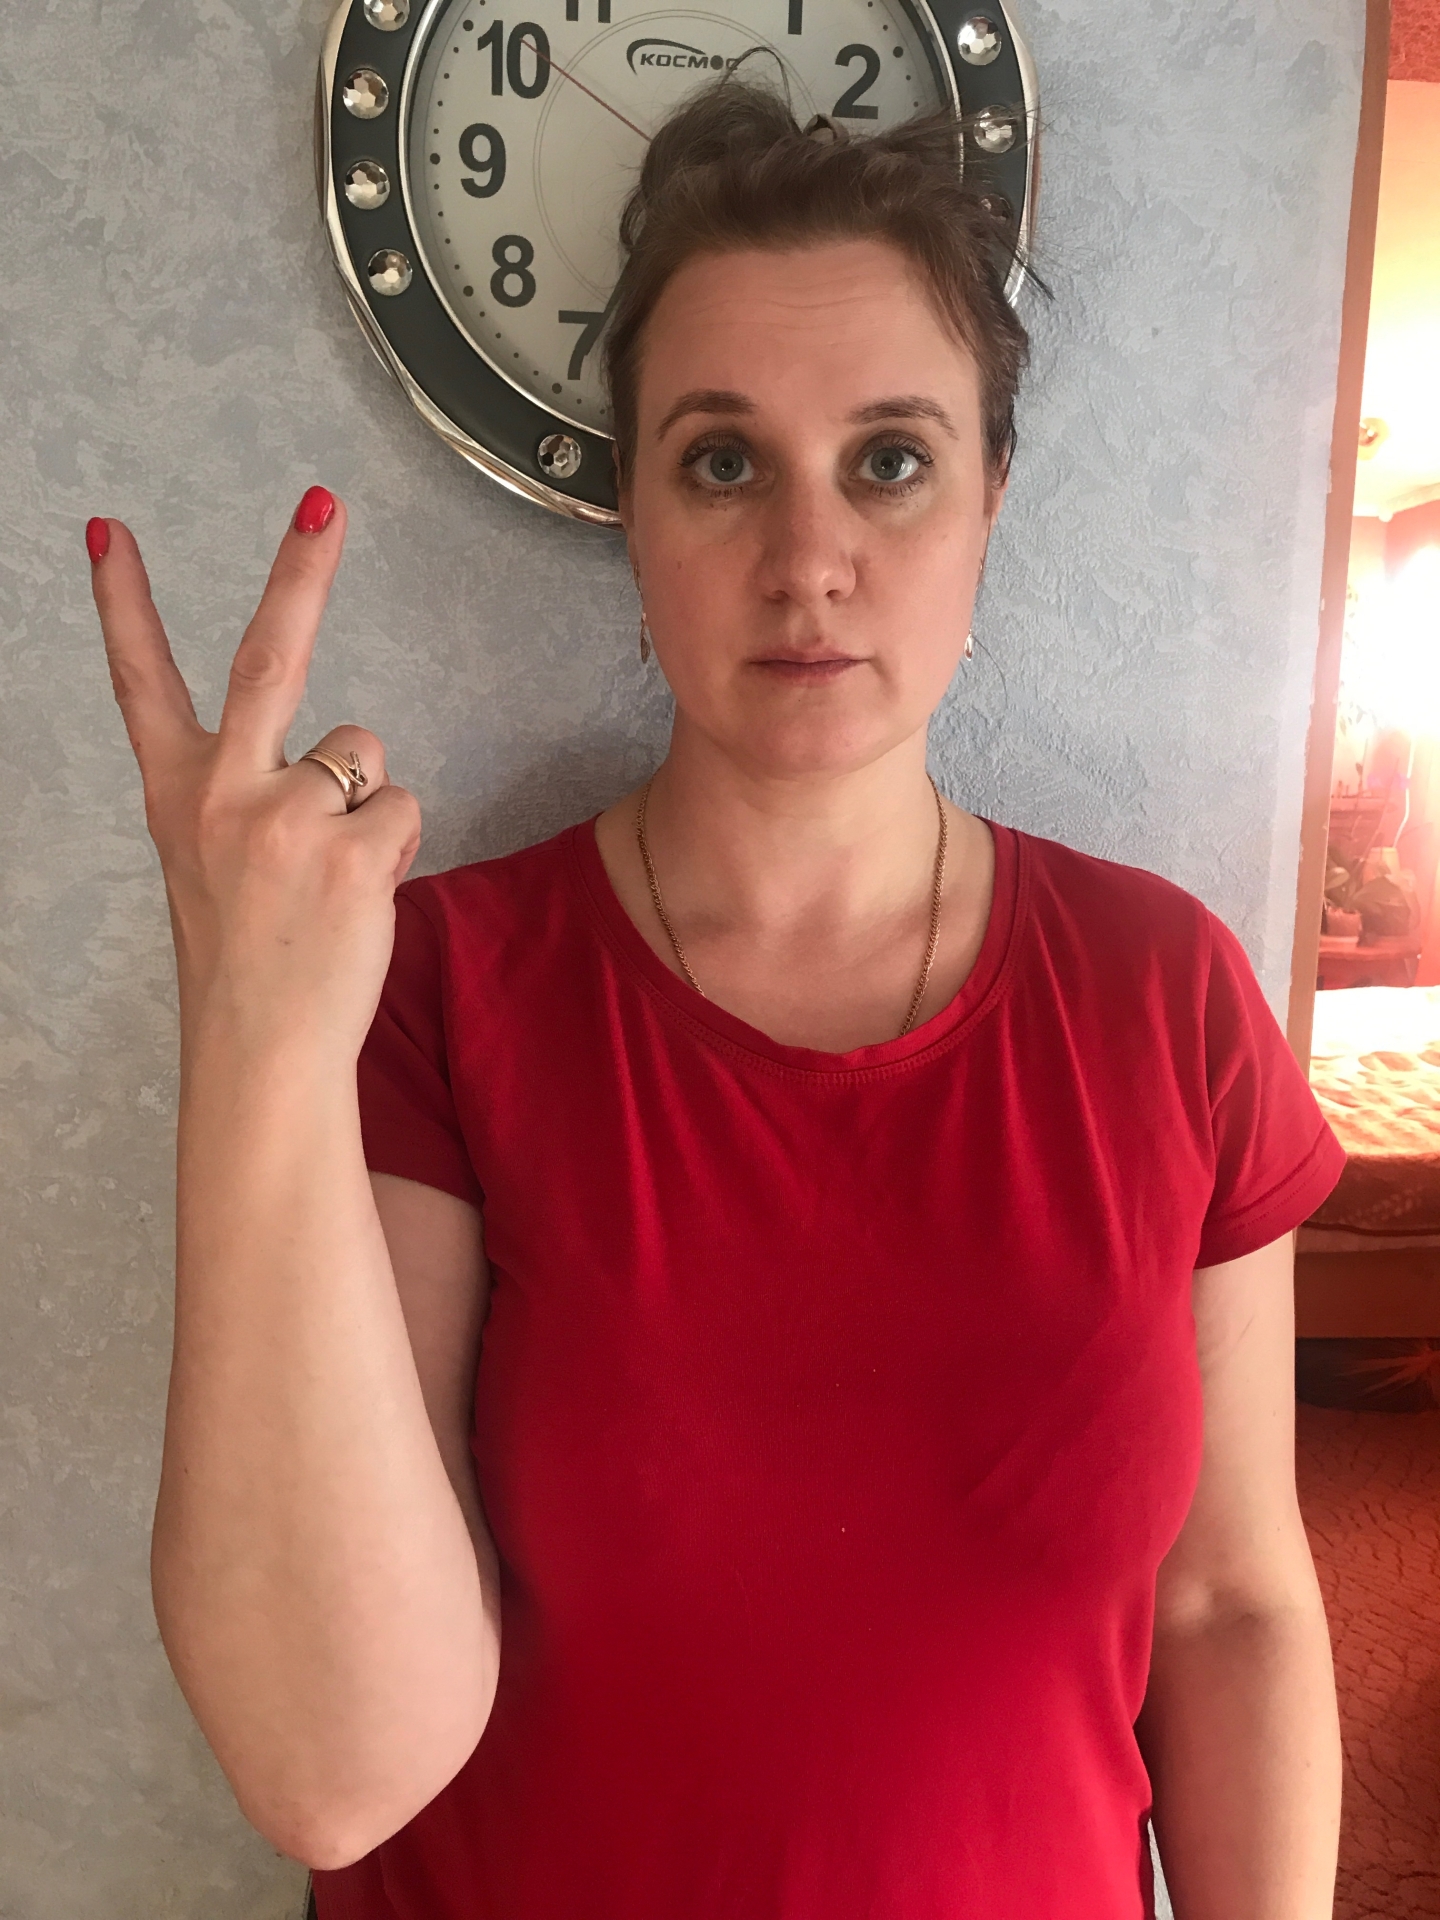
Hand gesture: peace_inverted